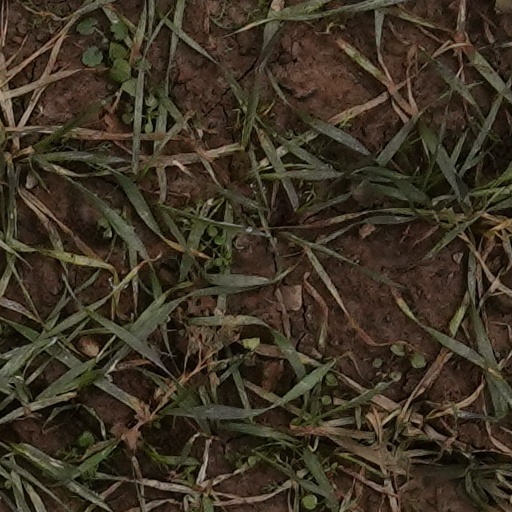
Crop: wheat